History of Silesia

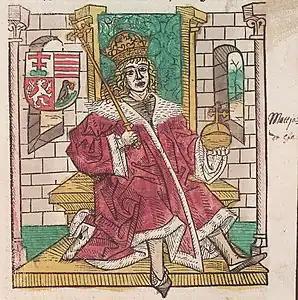
Matthias Corvinus, anti-king of Bohemia and overlord of Silesia.

The burning of Jan Hus at Konstanz increased religious and national agitation in Bohemia, which was tolerated by king Wenceslaus. After his death in 1419 the Czechs refused to accept Sigismund as their new king as they held him responsible for Hus's death. Sigismund in return called a Reichstag in Wrocław, the first one to the east of the Elbe, to determine actions against the revolting Czechs. Eighteen Silesian rulers rendered homage to the king and promised help. In 1421 a Silesian army repeatedly invaded northeastern Bohemia, but was defeated by the Hussites. Moravia joined the Hussite movement, isolating Silesia and Lusatia in the Bohemian lands, which regions became the foremost objects of hate for the radical Taborites. In January 1425 the Hussites established permanent pressure on Silesian lands, via raids labeled "beautiful rides". After 1427 the Hussites—supported by some Polish lords (Dobiesław Puchała, Sigismund Korybut) and Silesian dukes (Bolko V the Hussite)—invaded Silesia many times, destroyed more than 30 towns and ravaged the country. On the other hand, united armies of local dukes and wealthy towns (Breslau etc.) plundered Bohemian-Silesian borderland and eastern Bohemia (area around Náchod and Trutnov). Some Silesian towns, like Gliwice, Kluczbork, Niemcza or Otmuchów, became Hussite bases for several years and were a constant threat to nearby regions. The Hussite menace lasted until 1434, when they were defeated by the more moderate Utraquists at Lipany in Bohemia. Sigismund became king of Bohemia and united Silesia (except lands of Bolko V) by a public peace and the appointment of bishop Konrad, duke of Oels, as senior governor.